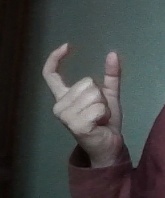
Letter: nun